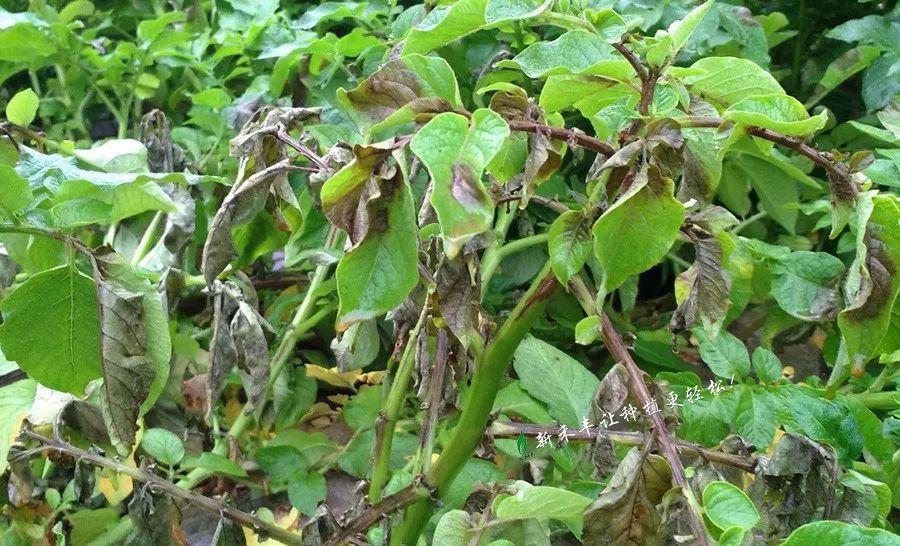
Plant: Potato
Disease: potato late blight